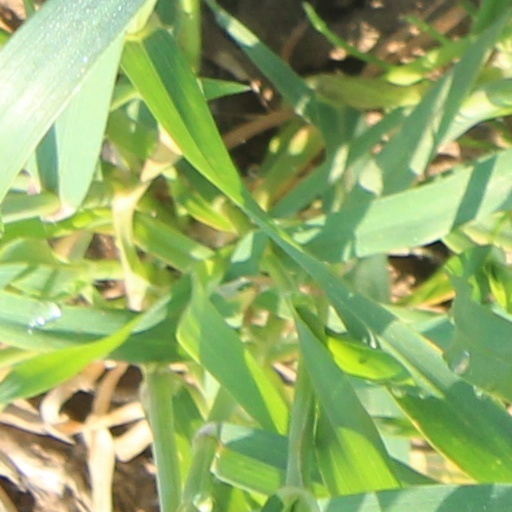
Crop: wheat